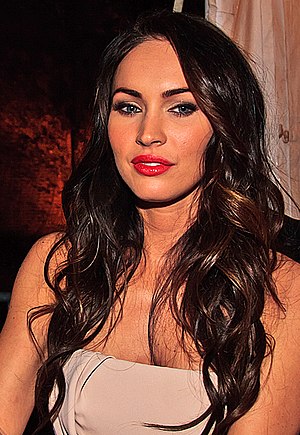
Love the Way You Lie / Musikvideo / Produktion
Skuespillerinden Megan Fox er med i videoen og hjalp, ifølge instruktøren Joseph Kahn, med at øge videoens gennemslagskraft.
A shot of Megan Fox from the chest up, with dark brown hair.
"""Love the Way You Lie"" er den anden single fra den amerikanske rapper Eminems syvende studiealbum Recovery. Sangerinden Skylar Grey blev inspireret til at skrive og indspille demoen med Alex da Kid, da hun følte, at hun var i et voldeligt romantisk forhold med musikindustrien. Eminem skrev versene og valgte den barbadianske sangerinde Rihanna til at synge omkvædet; deres tidligere erfaringer med voldelige parforhold havde indflydelse på samarbejdet. Indspilningerne foregik i Ferndal i Michigan og i Dublin i Irland. Med guitar, klaver og violin er sangen en midttempo hip hop ballade med et pop-refrain og beskriver to elskere, der afviser at gå fra hinanden på trods af at være i et voldeligt had-kærlighedsforhold.